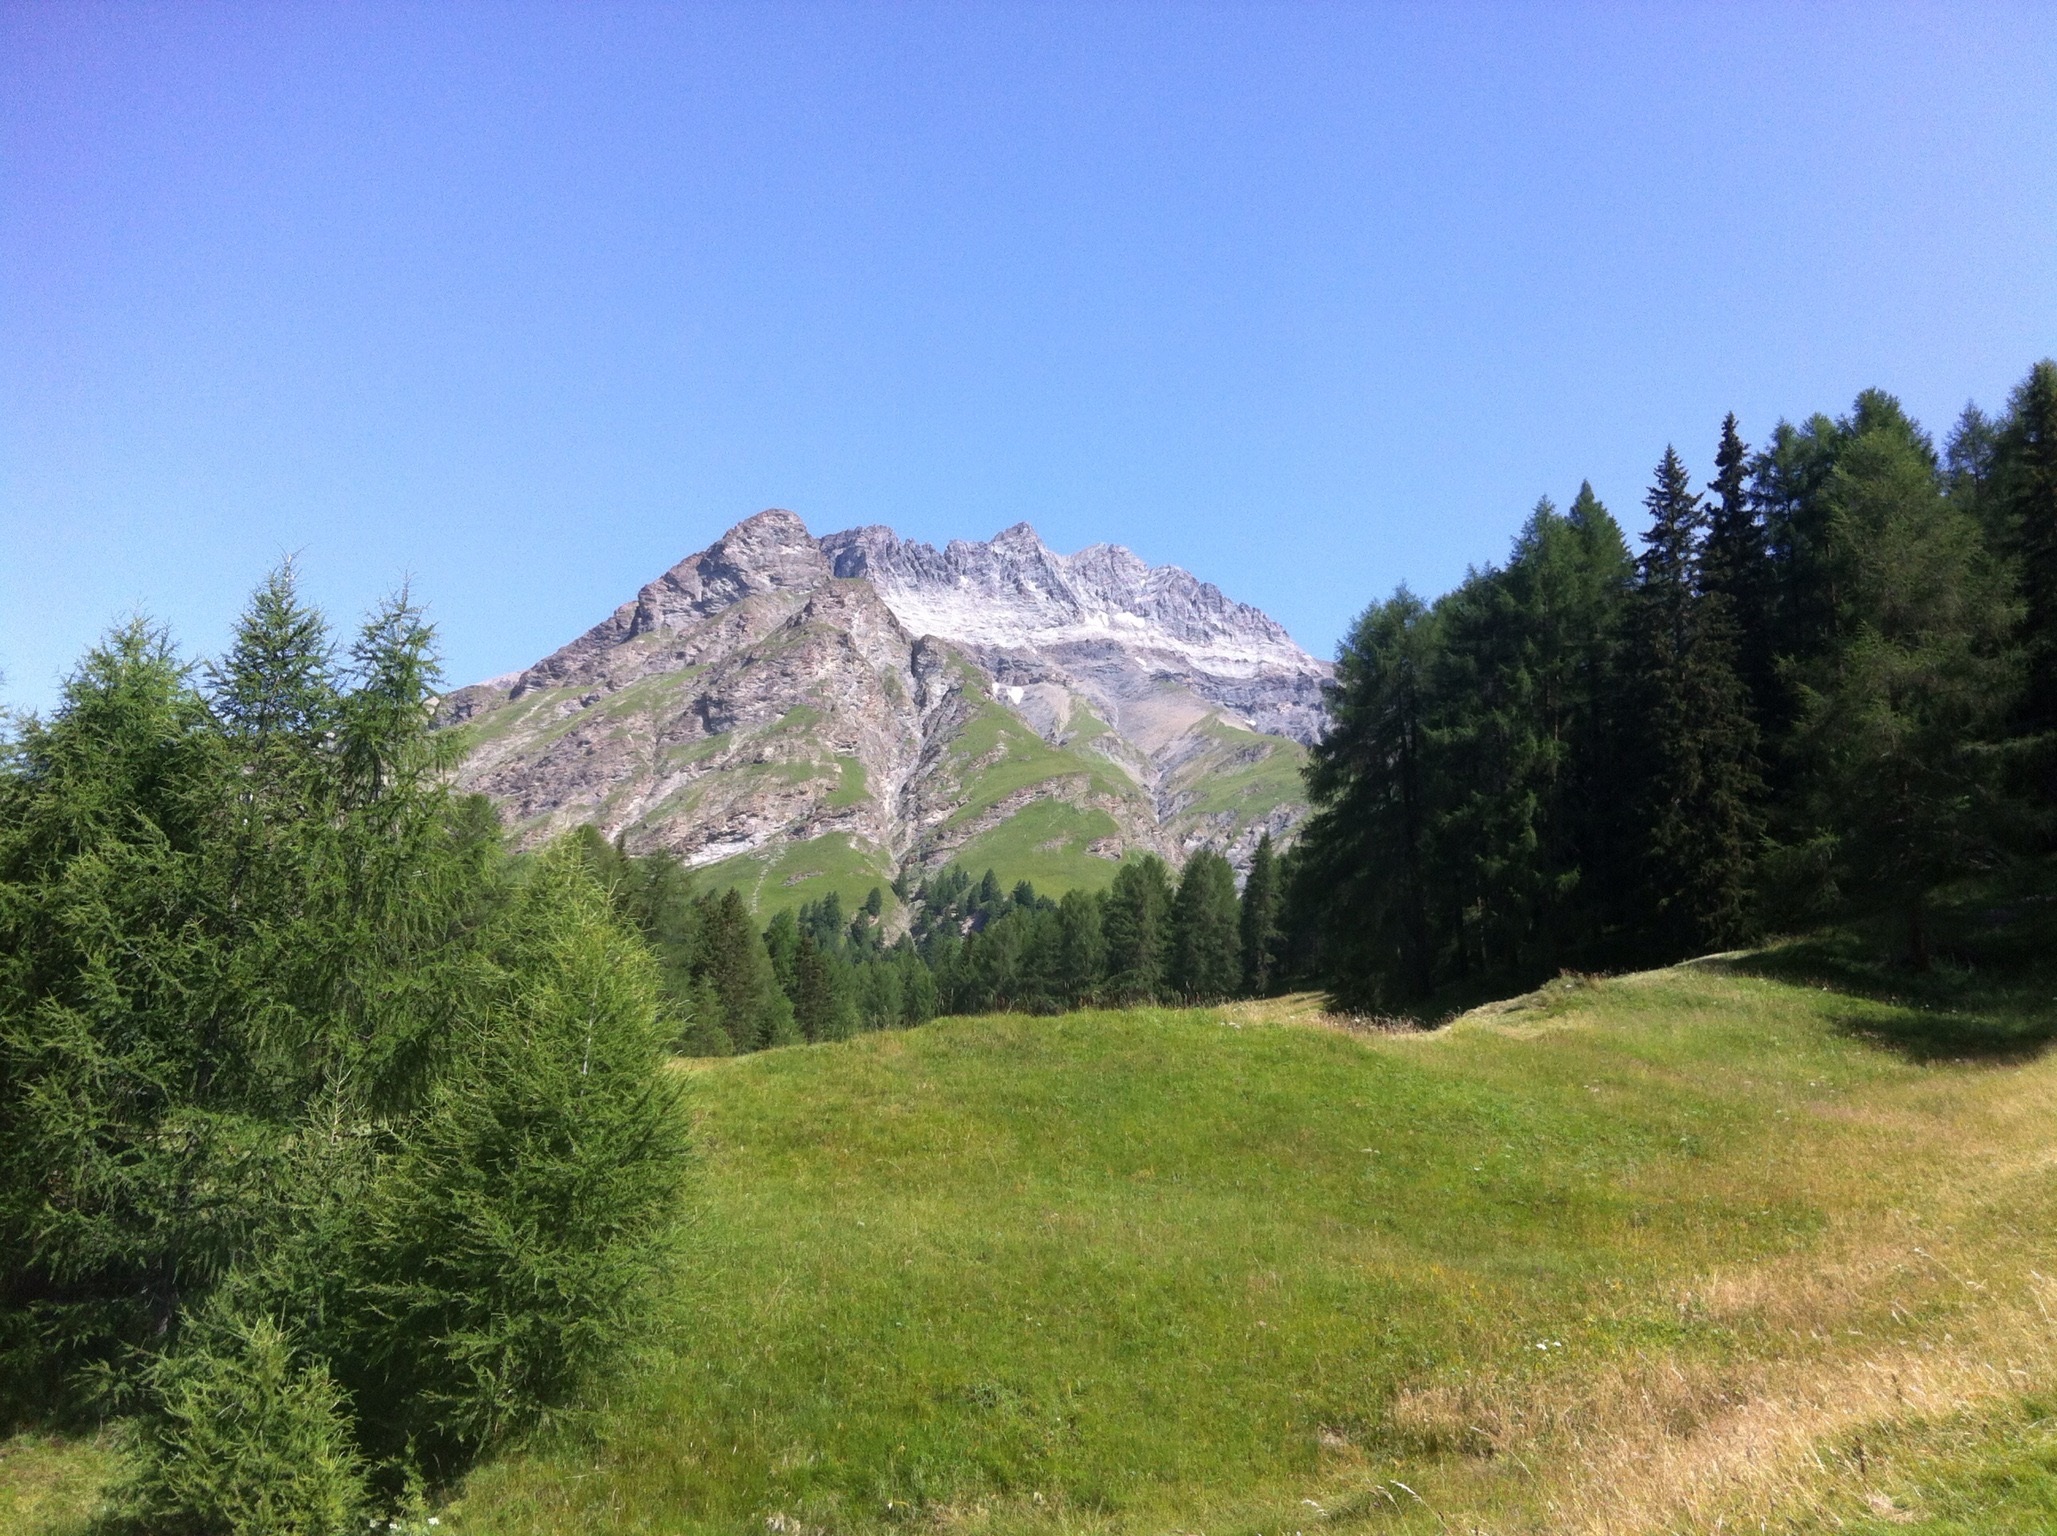
wilderness, mountain, trail, meadow, hill, valley, mountain range, pasture, alpine, ridge, alps, grassland, plateau, fell, ecosystem, engadin, mountain pass, biome, mountainous landforms, land lot, root tip